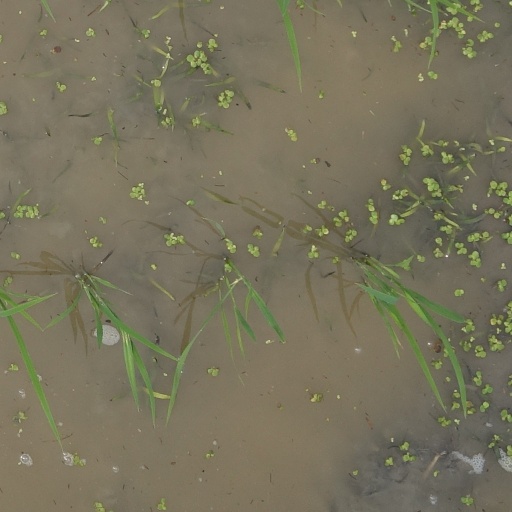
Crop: rice